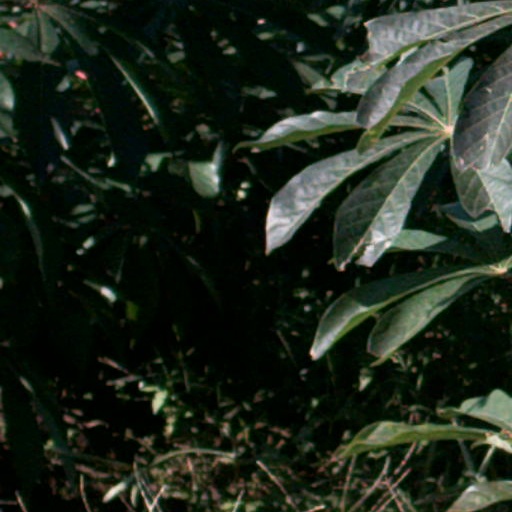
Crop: cassava